Boeing 707

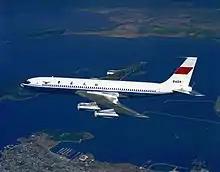
The -320B, powered by JT3D turbofans

Announced in July 1957 as a derivative for shorter flights from shorter runways, the 707-020 first flew on November 23, 1959. Its type certificate was issued on June 30, 1960, and it entered service with United Airlines on July 5, 1960. As a derivative, the 720 had low development costs, allowing profitability despite few sales.